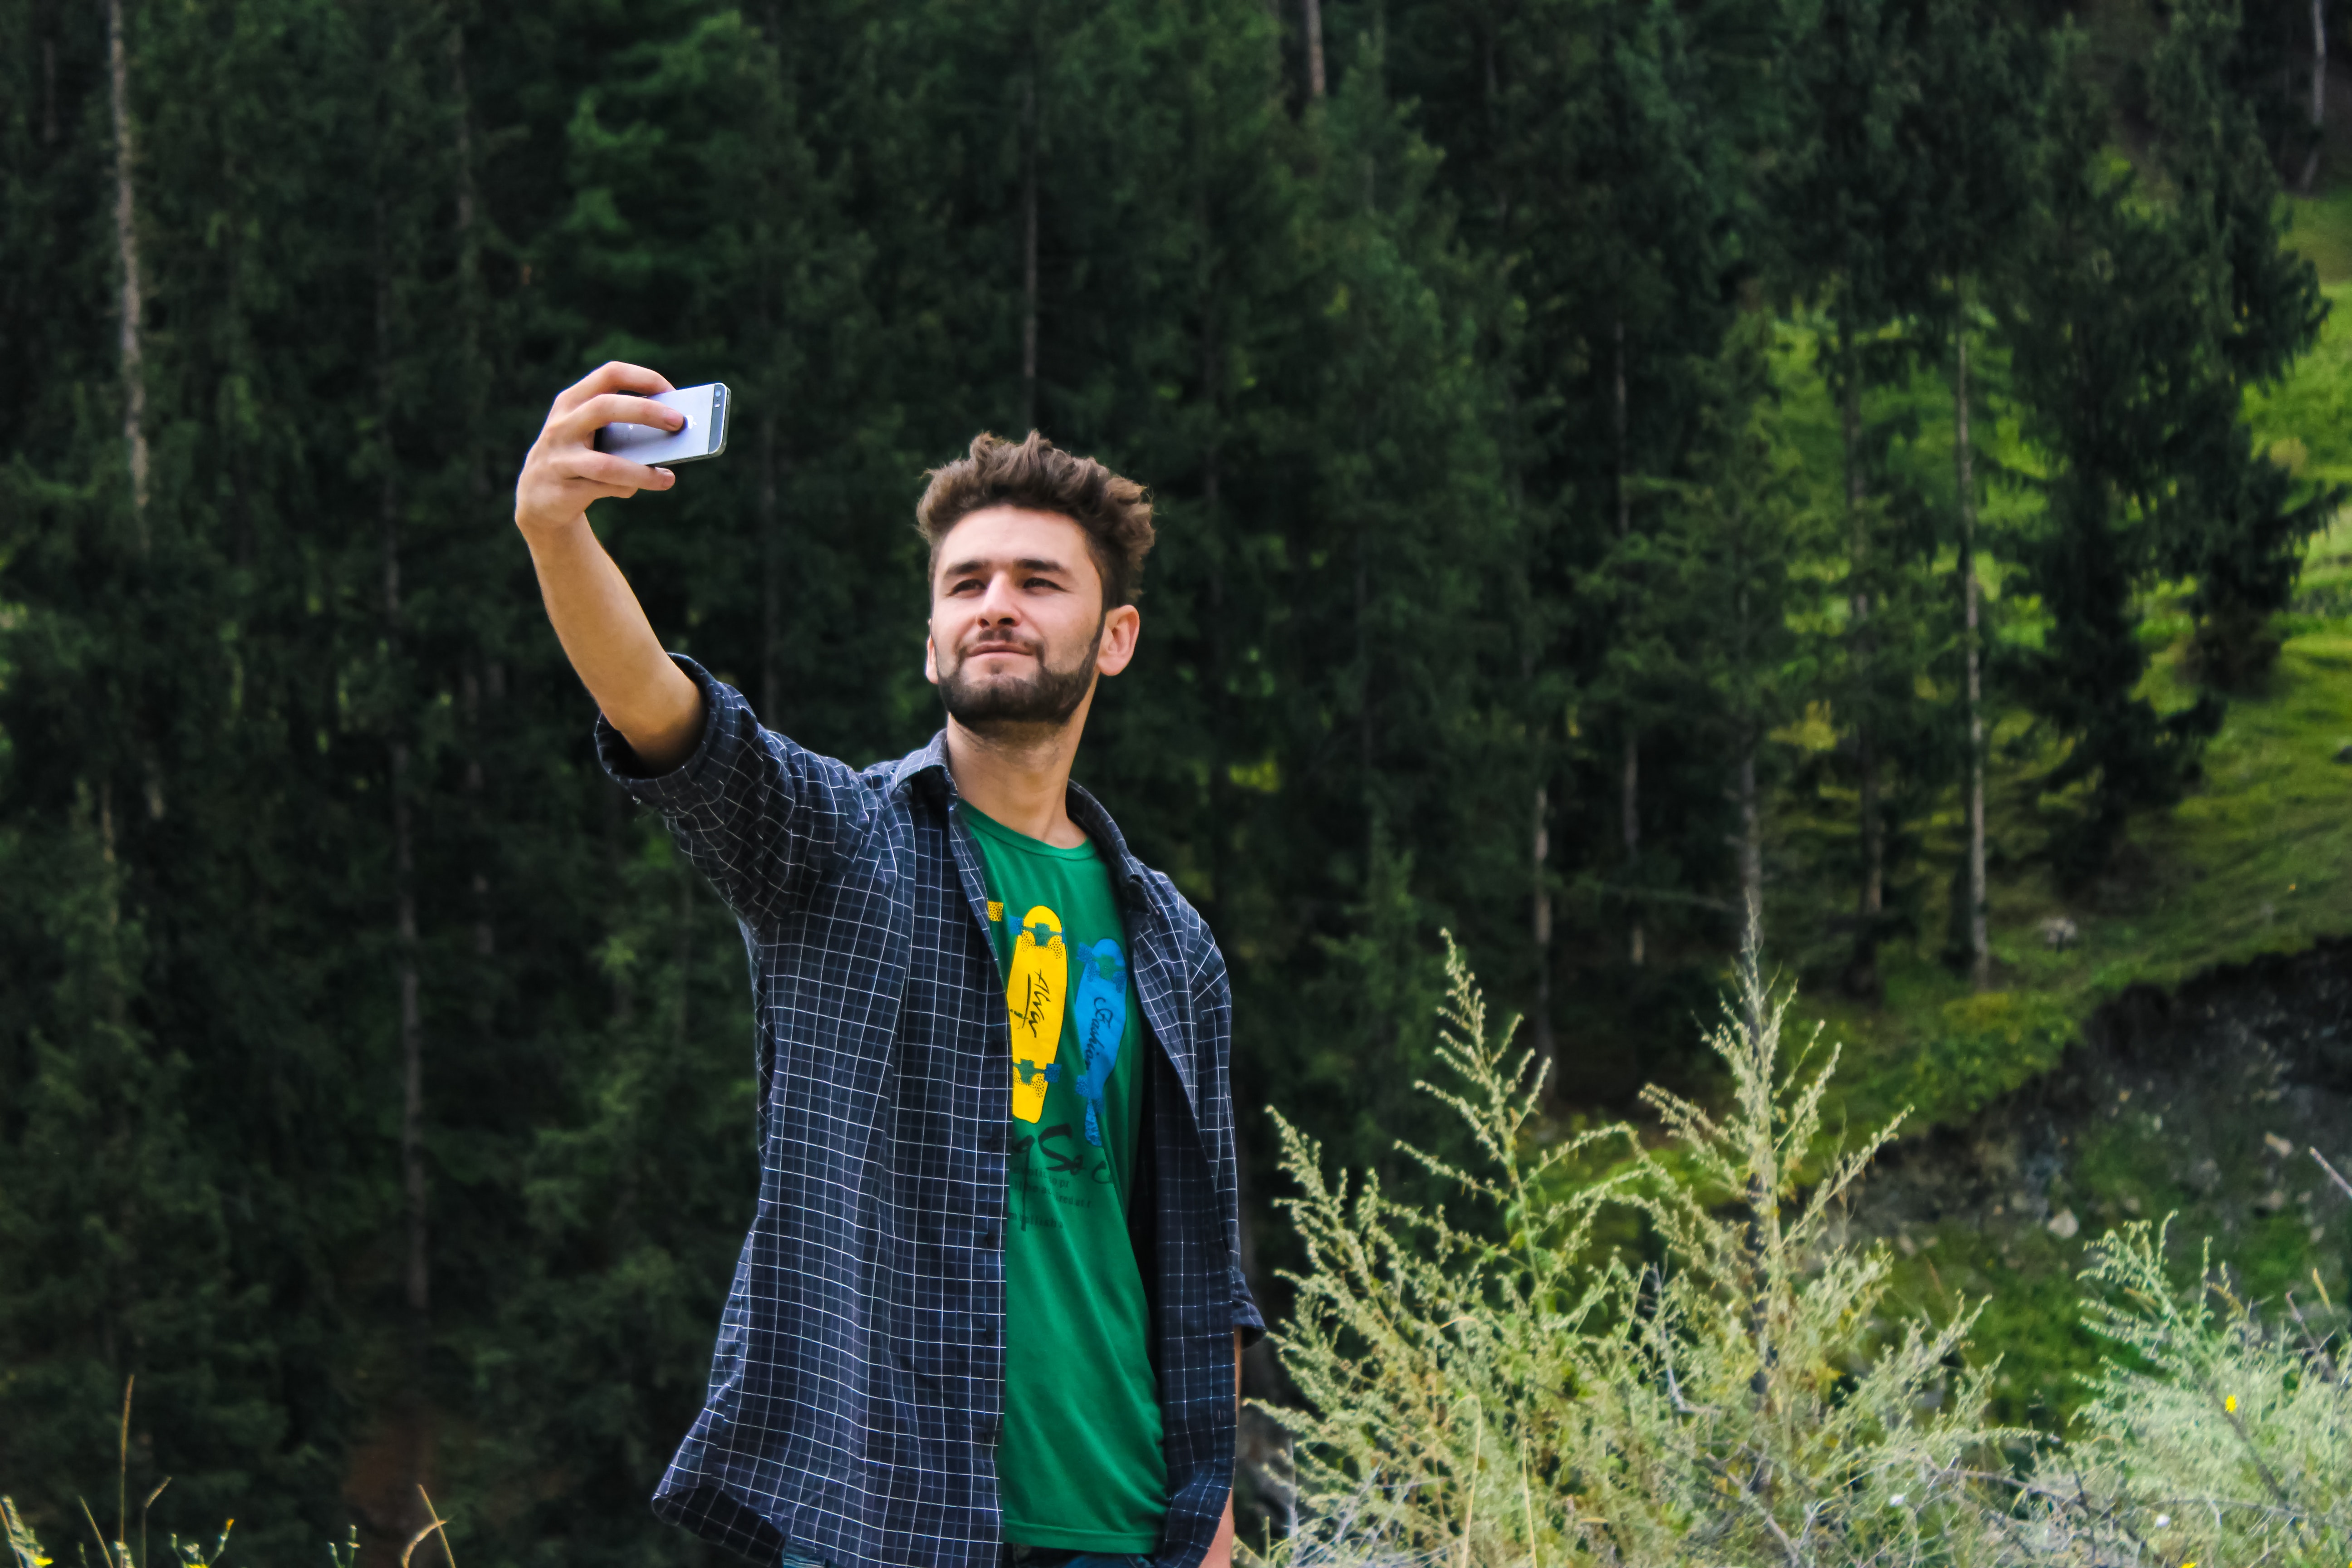
People in nature, green, grass, tree, forest, photography, plant